Port of New York and New Jersey

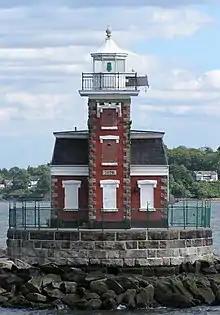
Stepping Stones Lighthouse

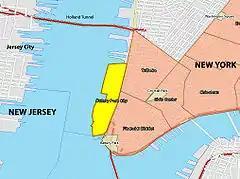
Battery Park City is one of many sites throughout the port built on land fill

There are both historic and modern lighthouses throughout the port, some of which have been decommissioned